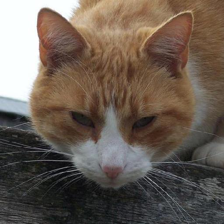
Label: animals